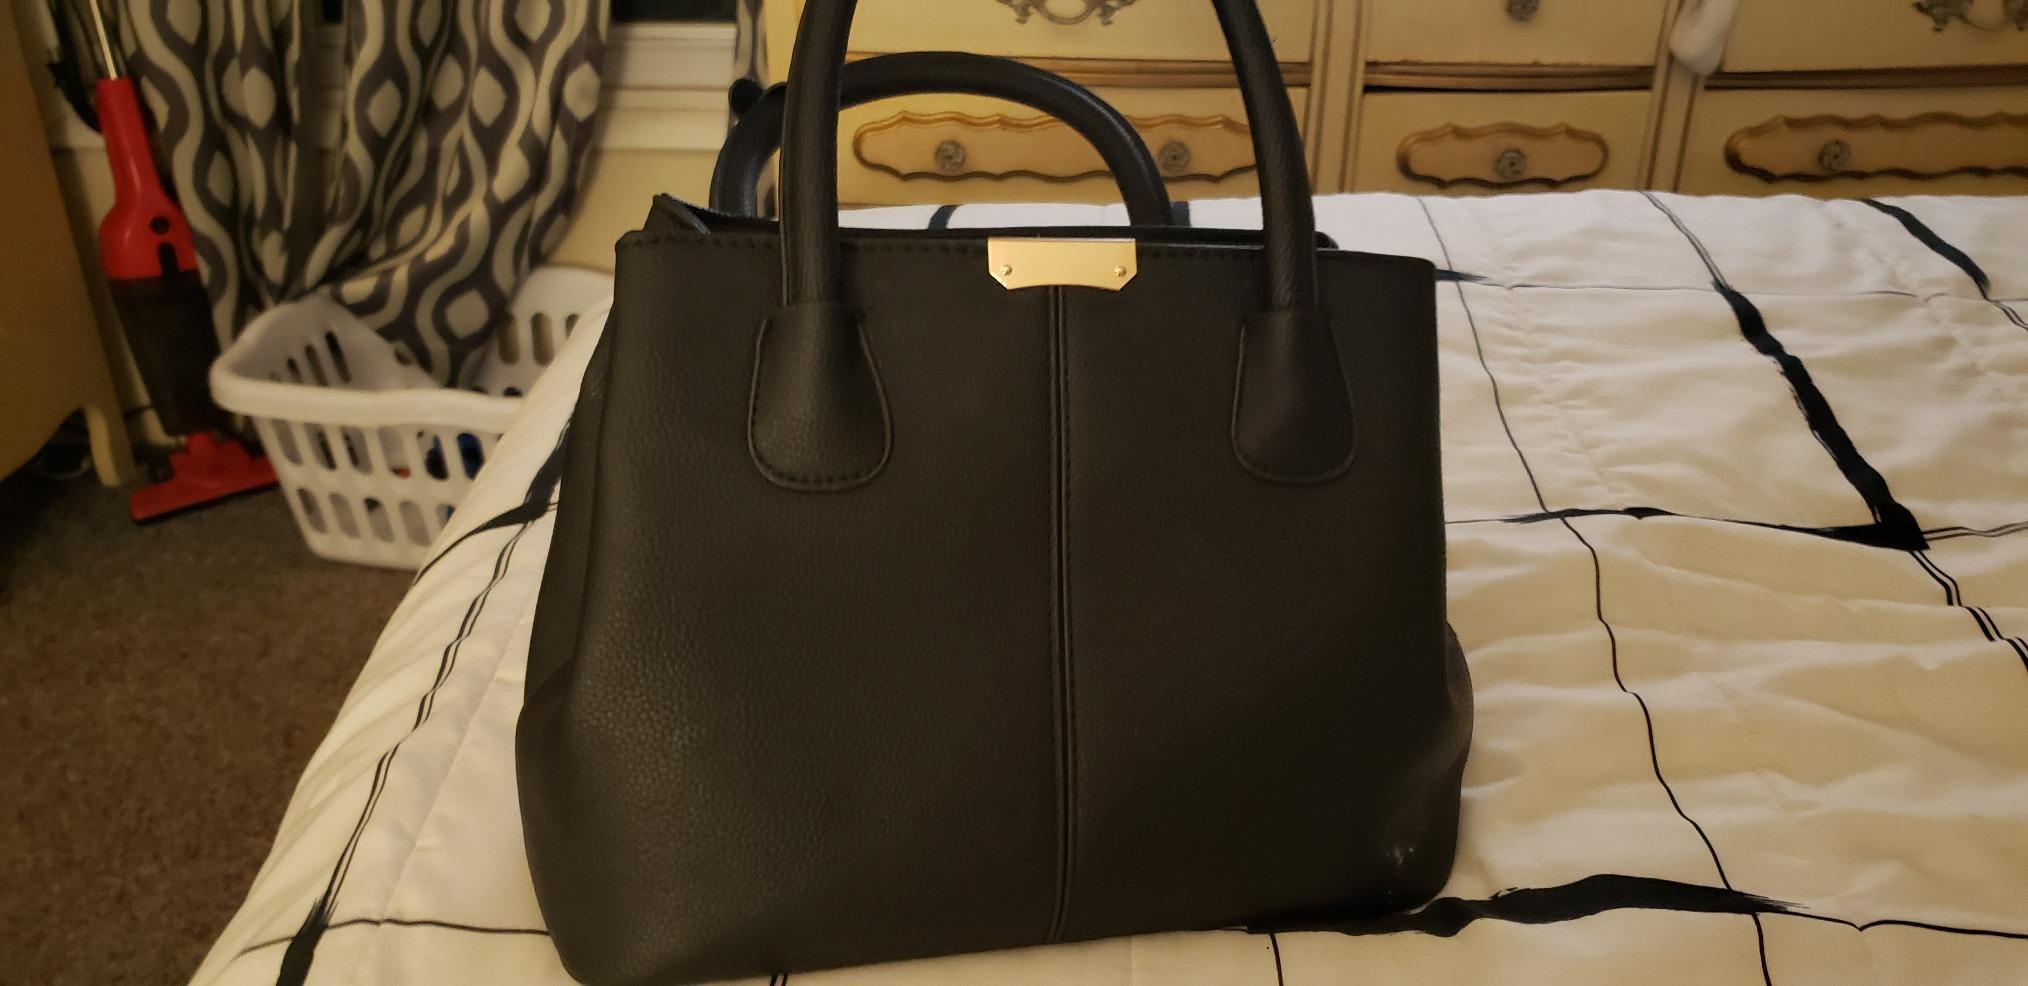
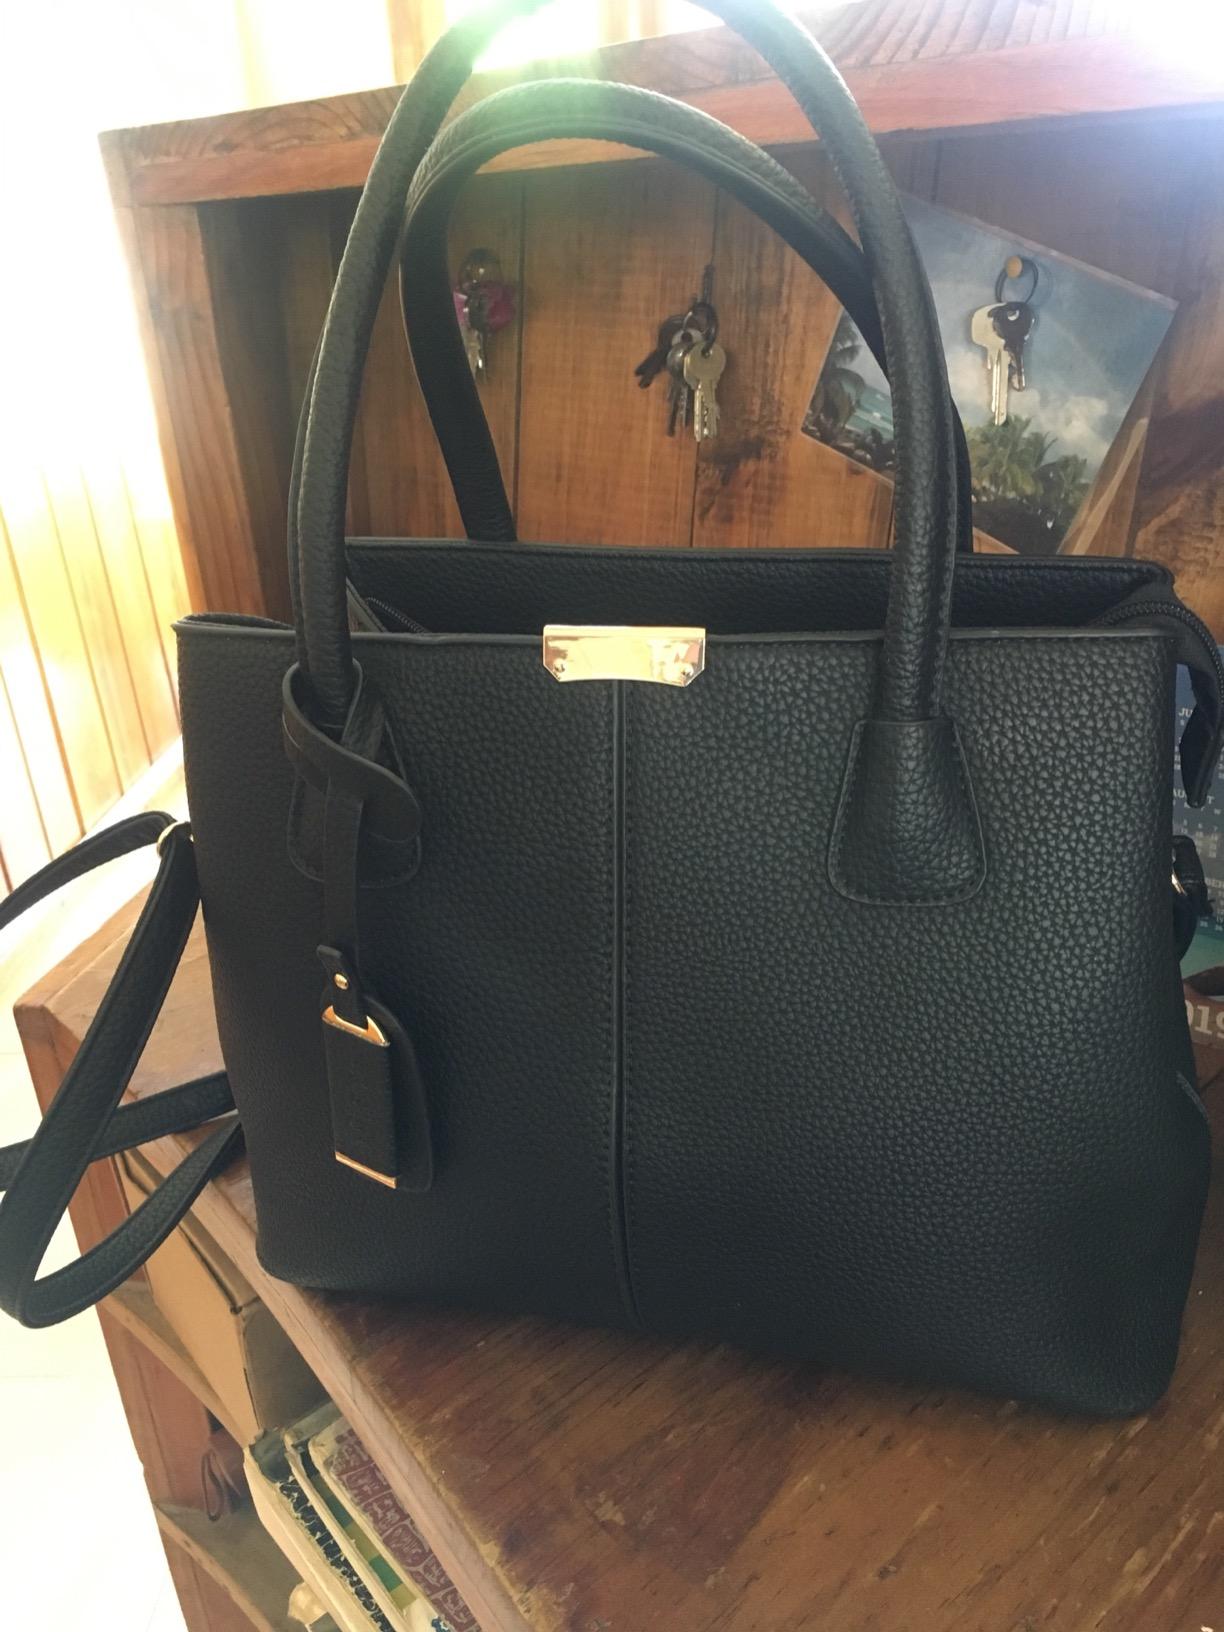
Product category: accessories_handbag
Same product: yes